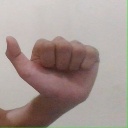
अक्षर: त